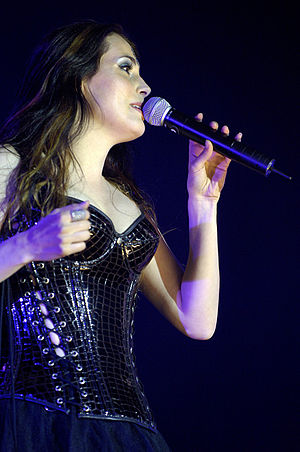
Gothic metal / Historie / Udvikling / Symfonisk gothic metal
Sharon den Adel fra det indflydelsesrige band Within Temptation.
Gothic metal, goth metal eller gotisk metal er en undergenre af heavy metal. Den kombinerer den mørke, melankolske gothic rock med de aggressive træk fra heavy metal. Genren opstod i 1990'erne, hvor den udsprang fra death/doom metal, en fusion af døds- og doom metal. Gothic metal-bands kendt for, at indføre den gotiske musikstil til forskellige former for heavy metal. Sangteksterne er generelt melodramatiske og sørgmodige med inspiration fra gotisk fiktion såvel som bandmedlemmernes personlige oplevelser.